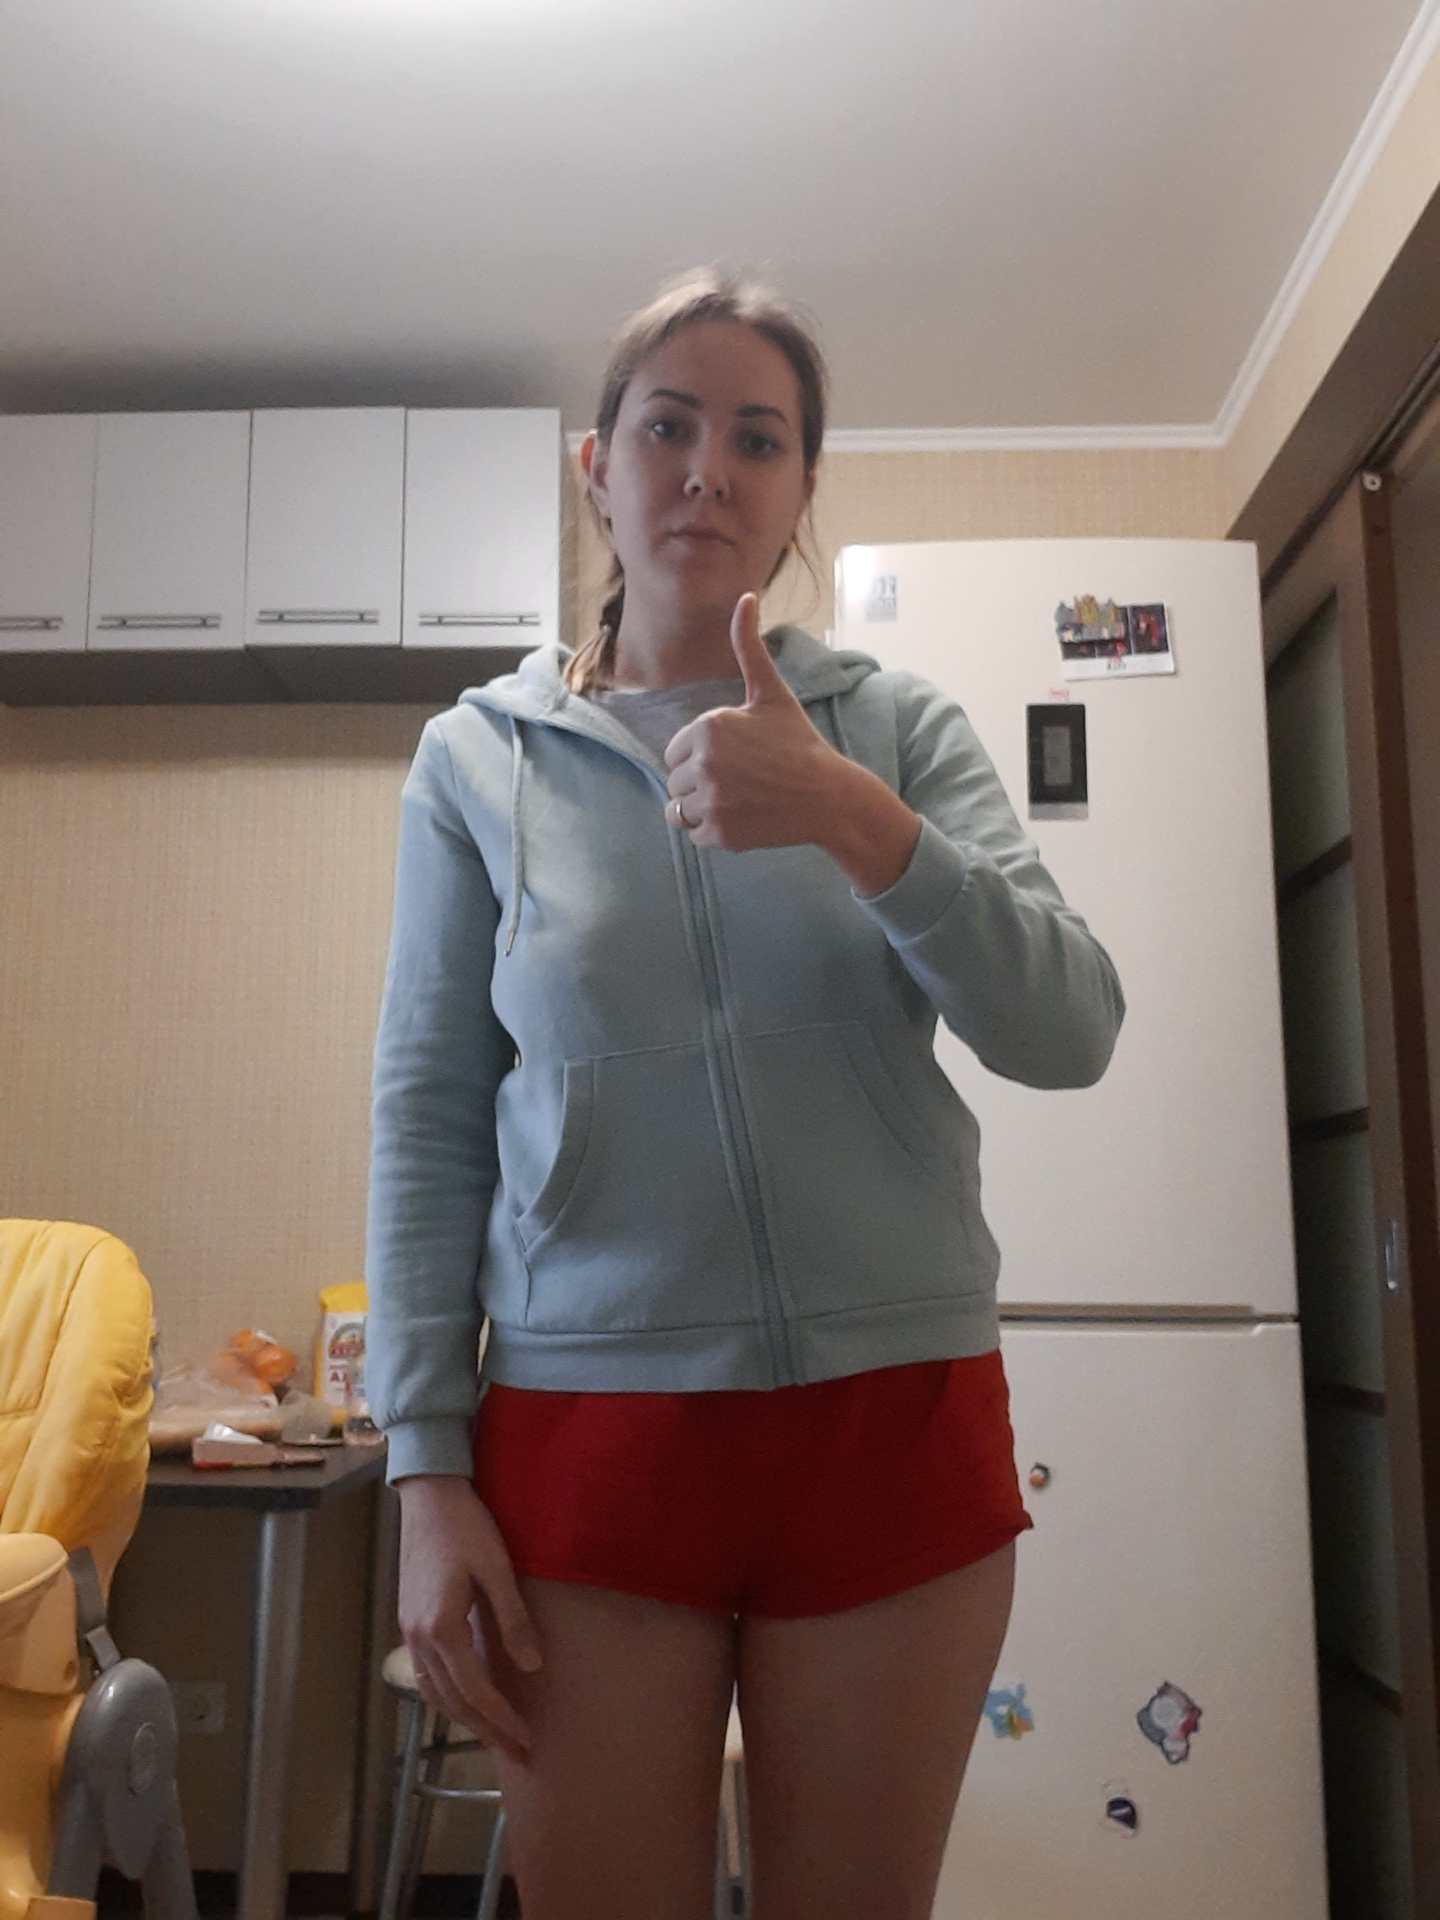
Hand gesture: like